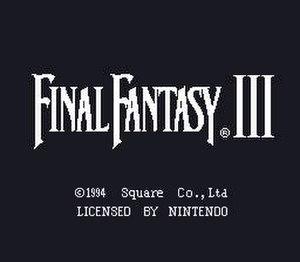
Final Fantasy VI est un jeu vidéo de rôle, développé et publié par Square Co., Ltd. en 1994 pour la console de jeux vidéo Super Nintendo. Final Fantasy VI est ressorti pour la PlayStation en 1999, pour la Game Boy Advance en 2006 puis sur la Console Virtuelle de la Nintendo Wii en 2011.